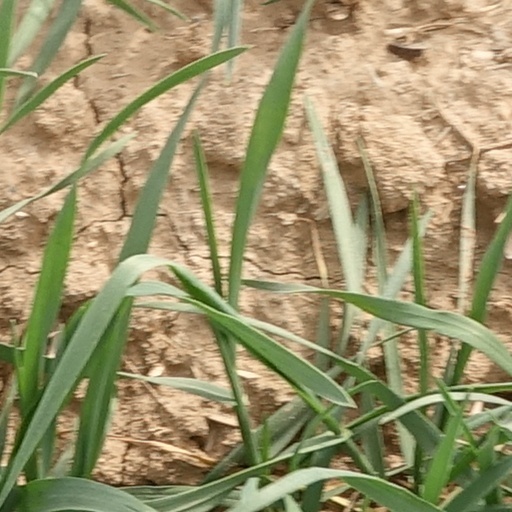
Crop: wheat